Carbon sink

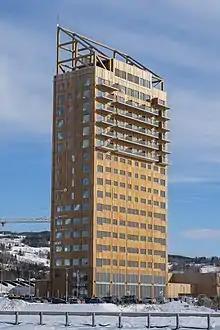
Mjøstårnet, one of the tallest timber buildings, at its opening 2019

Broad-base adoption of mass timber and their role in substituting steel and concrete in new mid-rise construction projects over the next few decades has the potential to turn timber buildings into carbon sinks, as they store the carbon dioxide taken up from the air by trees that are harvested and used as mass timber. This could result in storing between 10 million tons of carbon per year in the lowest scenario and close to 700 million tons in the highest scenario. For this to happen, the harvested forests would need to be sustainably managed and wood from demolished timber buildings would need to be reused or preserved on land in various forms.